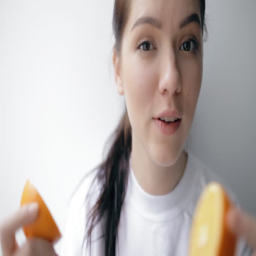
funny woman play the ape with orange fruit